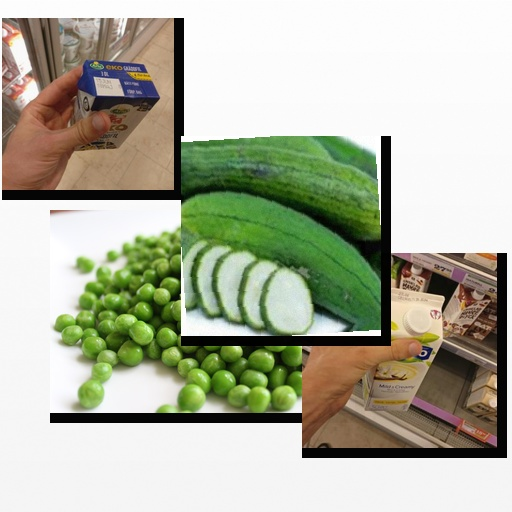
Food items: peas, sponge_gourd, sour_cream, vanilla_soyghurt